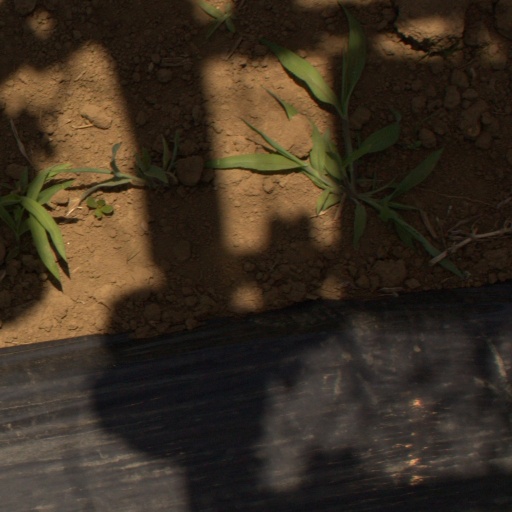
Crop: Jerusalem artichoke